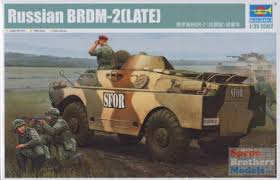
Label: BRDM